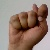
The image shows a hand gesture representing the letter 'T' in Indian Sign Language.